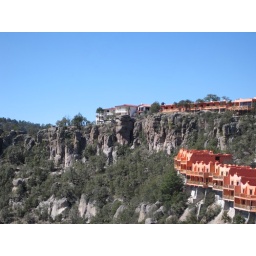
We stayed in the rooms in the white building in the center at the Mansion de las Tarahumaras.